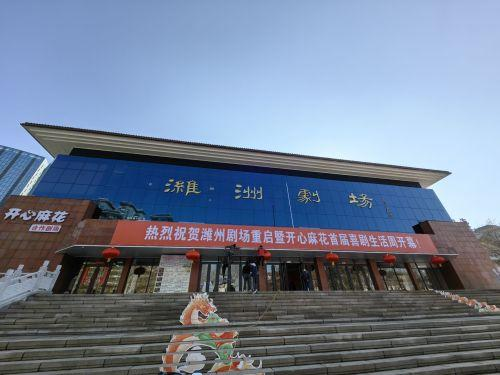
地标名称：潍洲剧场
所在城市：潍坊市·潍城区